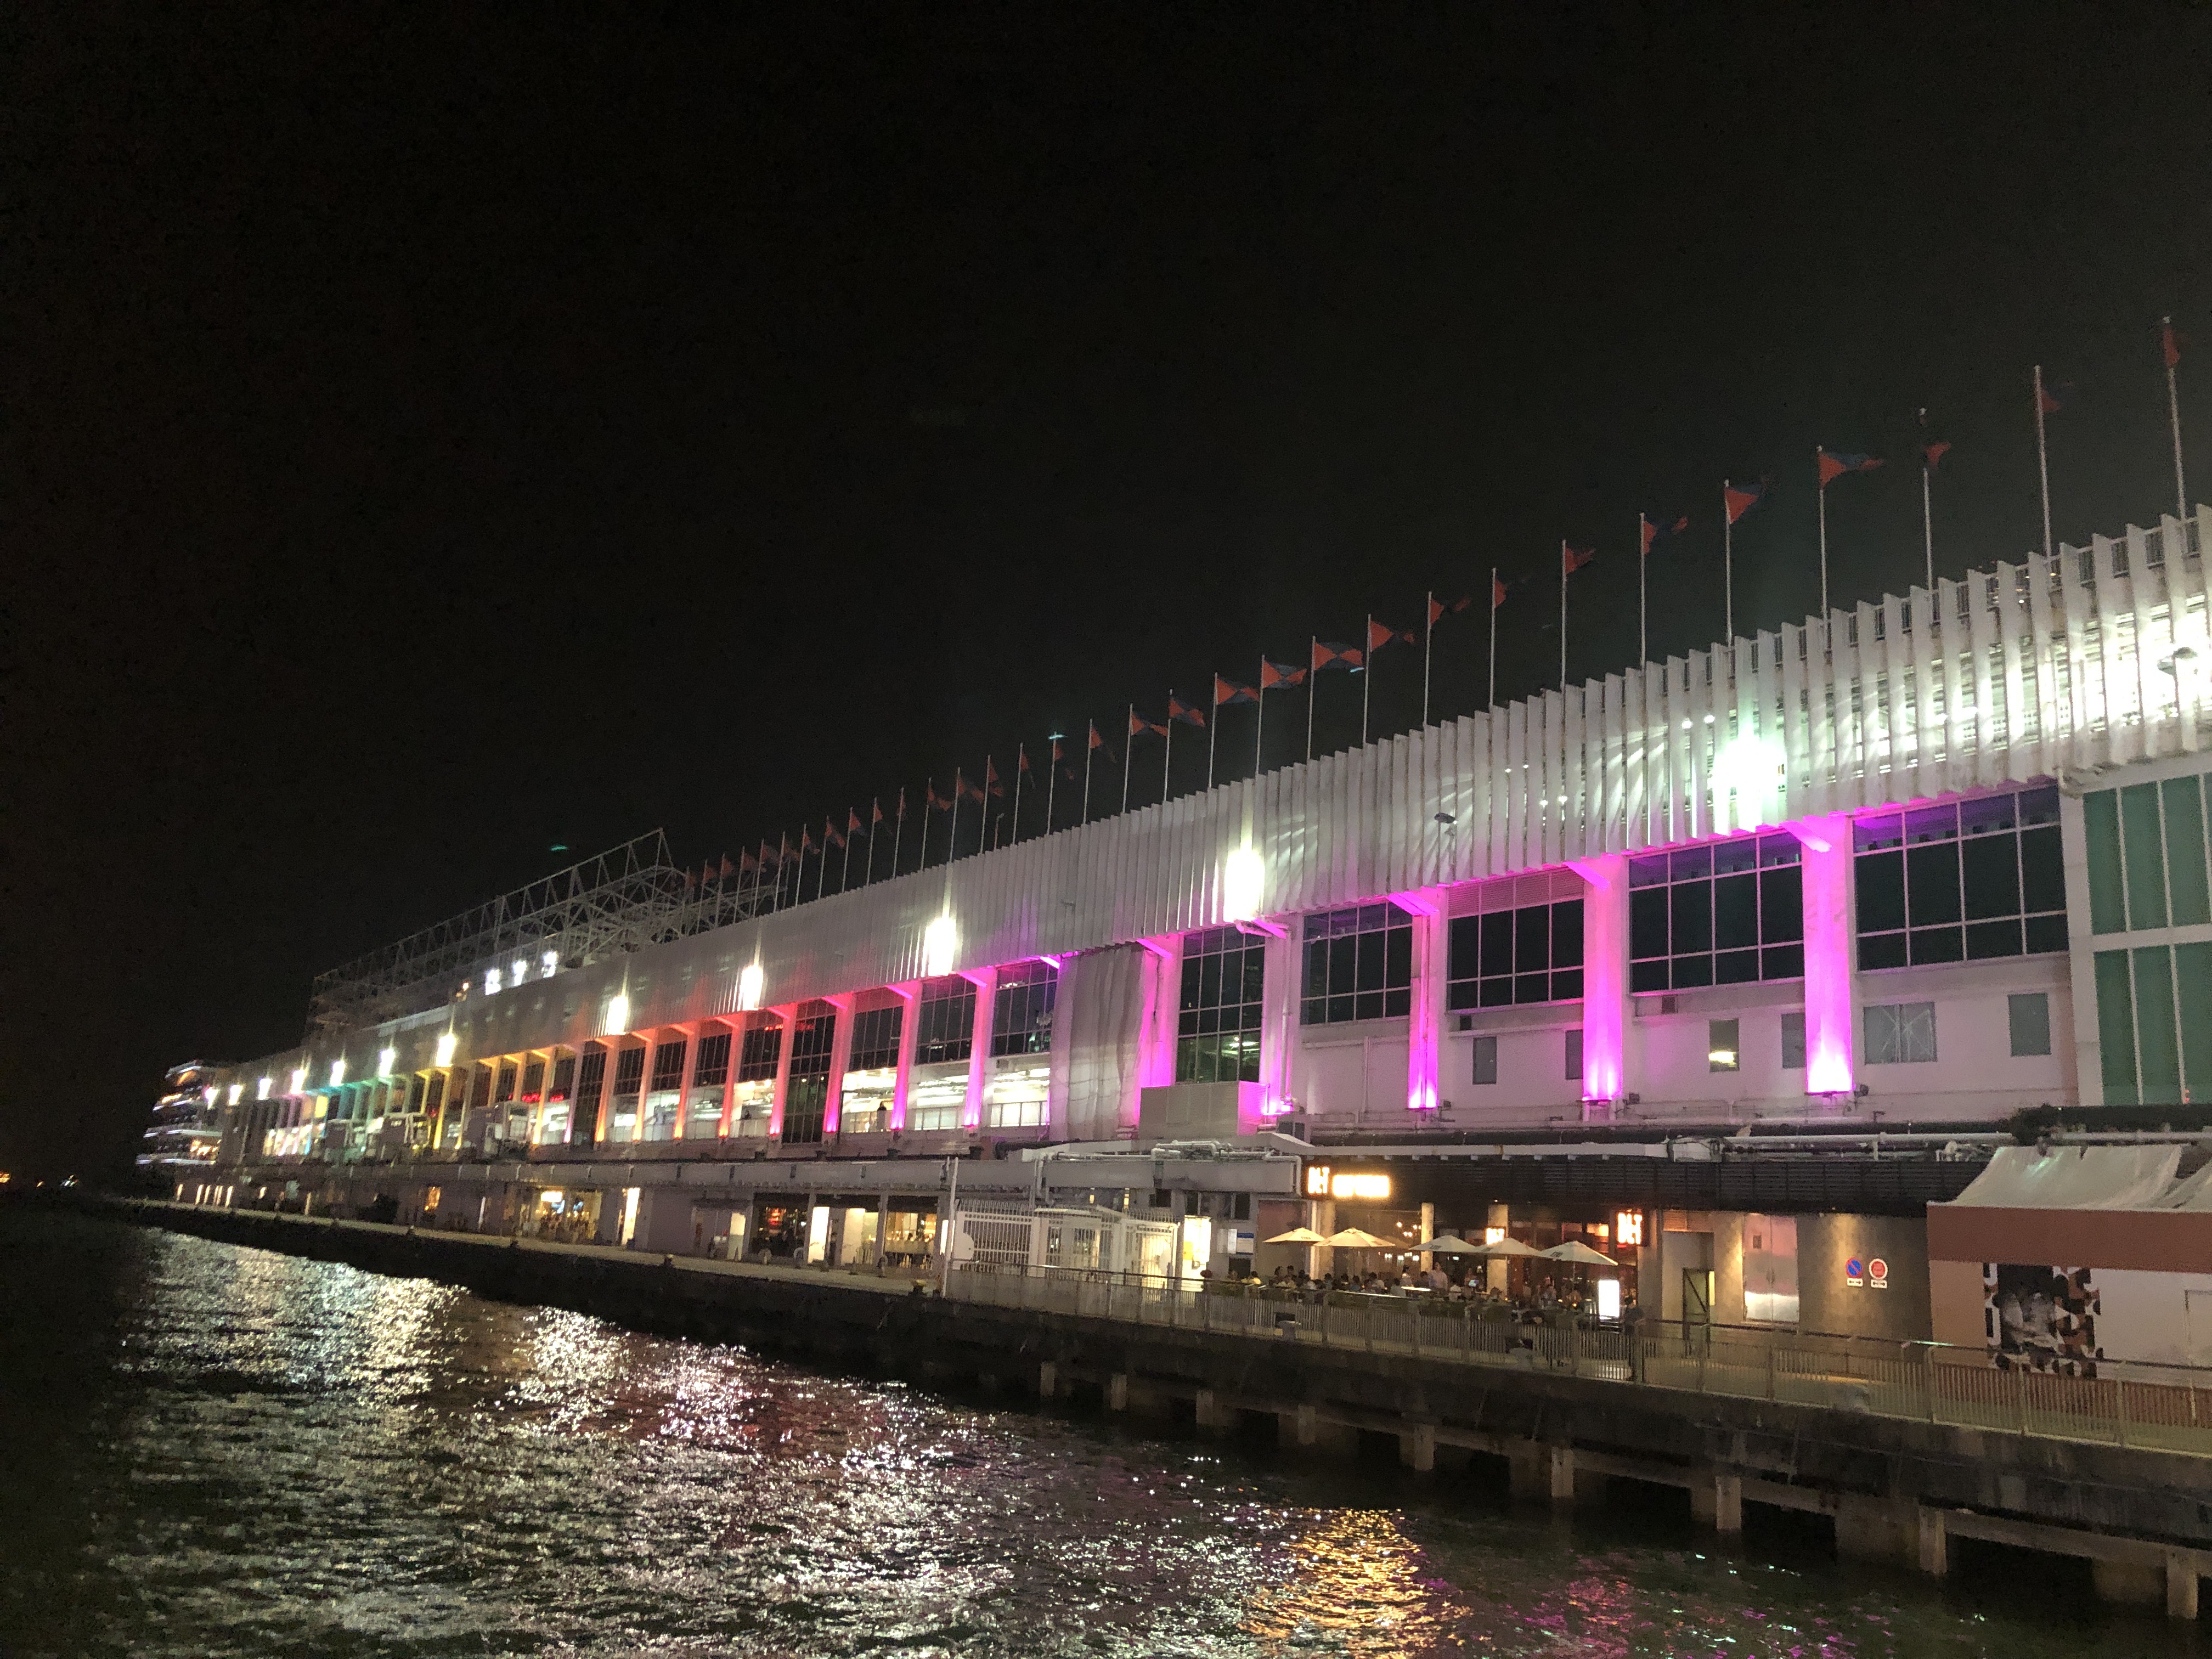
harbour, lights, night, architecture, water, landmark, light, waterway, lighting, reflection, pink, metropolitan area, metropolis, city, building, river, mixed use, facade, magenta, sport venue, downtown, midnight, channel